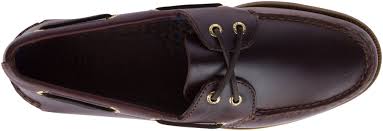
Label: Boat